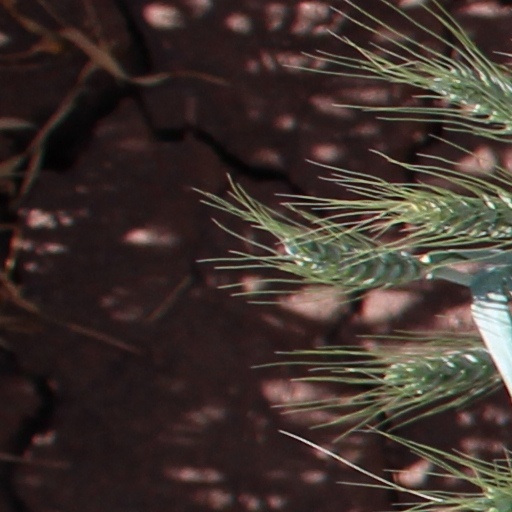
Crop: wheat